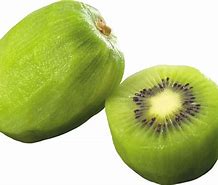
Label: Kiwi